Jealousy (1999 film)

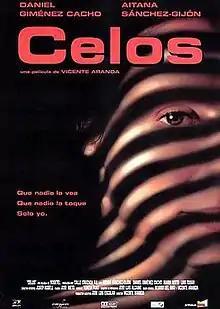
Theatrical release poster

Jealousy is a 1999 Spanish erotic thriller film directed by Vicente Aranda from a screenplay by Aranda and Álvaro del Amo. It stars Daniel Giménez Cacho and Aitana Sánchez-Gijón alongside María Botto and Luis Tosar.